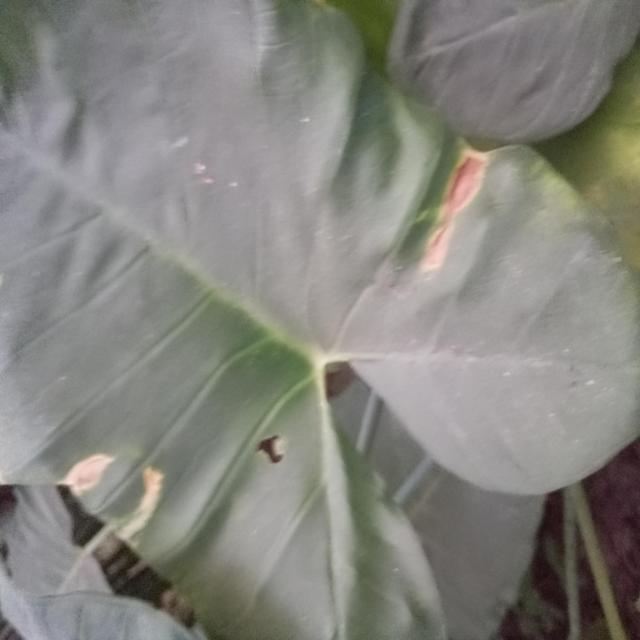
Label: Mid_Blight